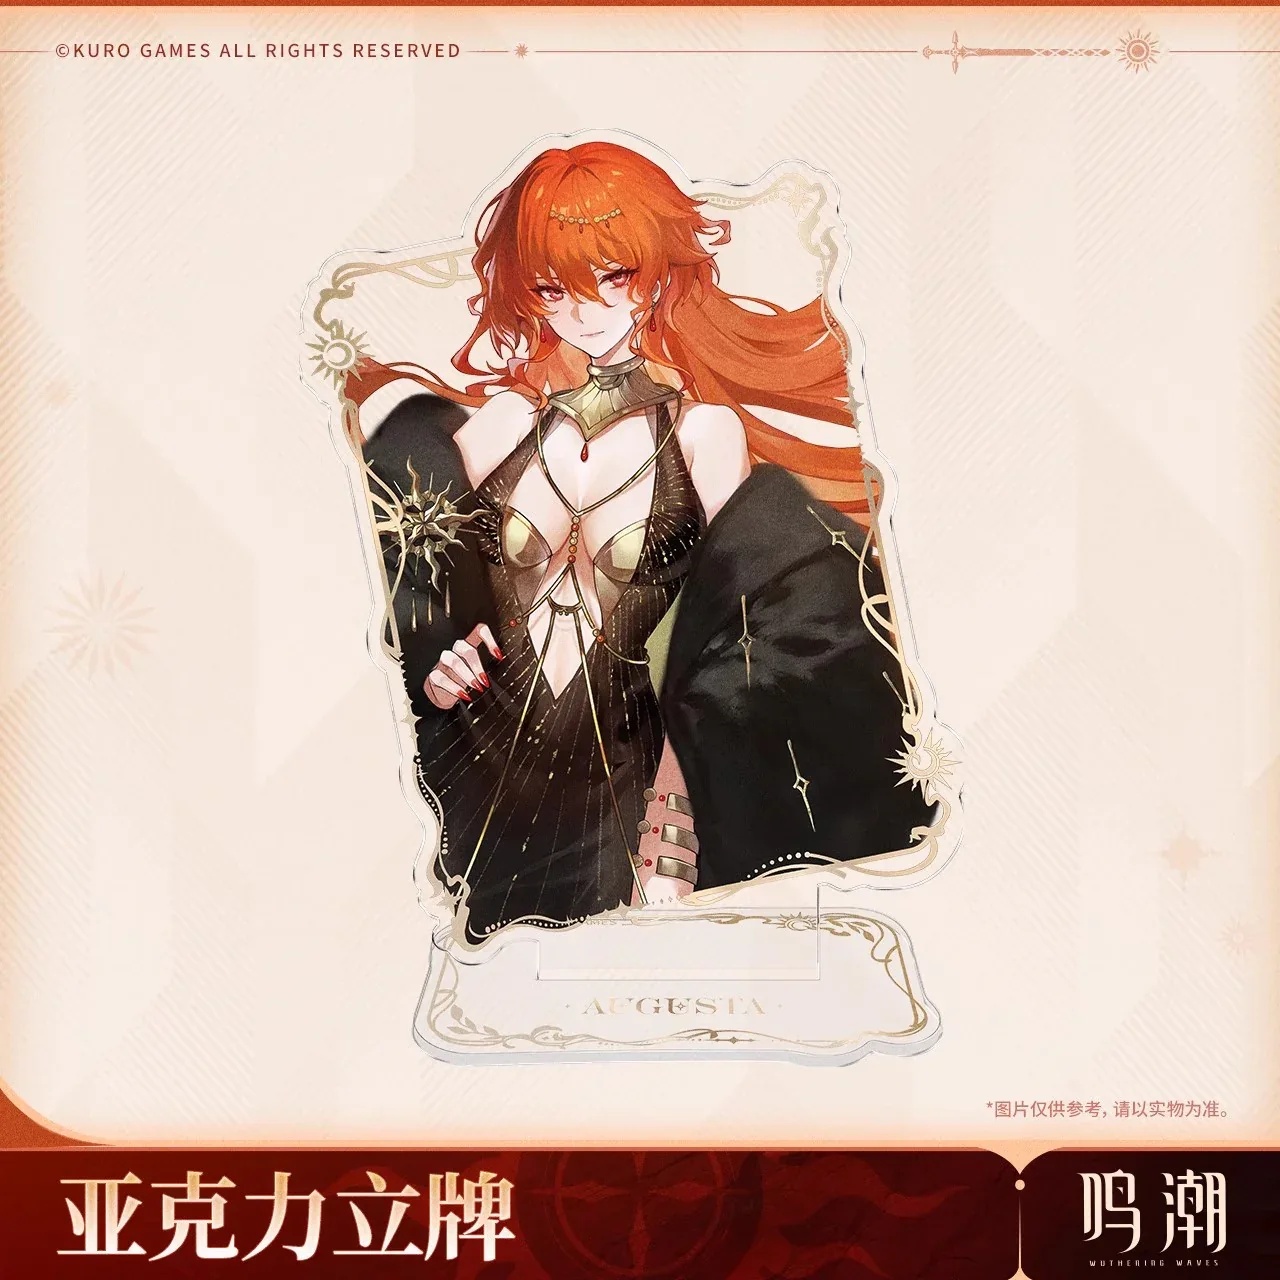
Augusta Stylish Imprint Theme Acrylic Stand
Brand: ACG Go Anime
Dimensions & Specifications: Approx. 120 x 95mmMaterials & Craft: AcrylicBrand: Kuro GamePre-Cautions:
Category: Electronics > Electronics Accessories > Mobile Phone & Tablet Tripods & Monopods